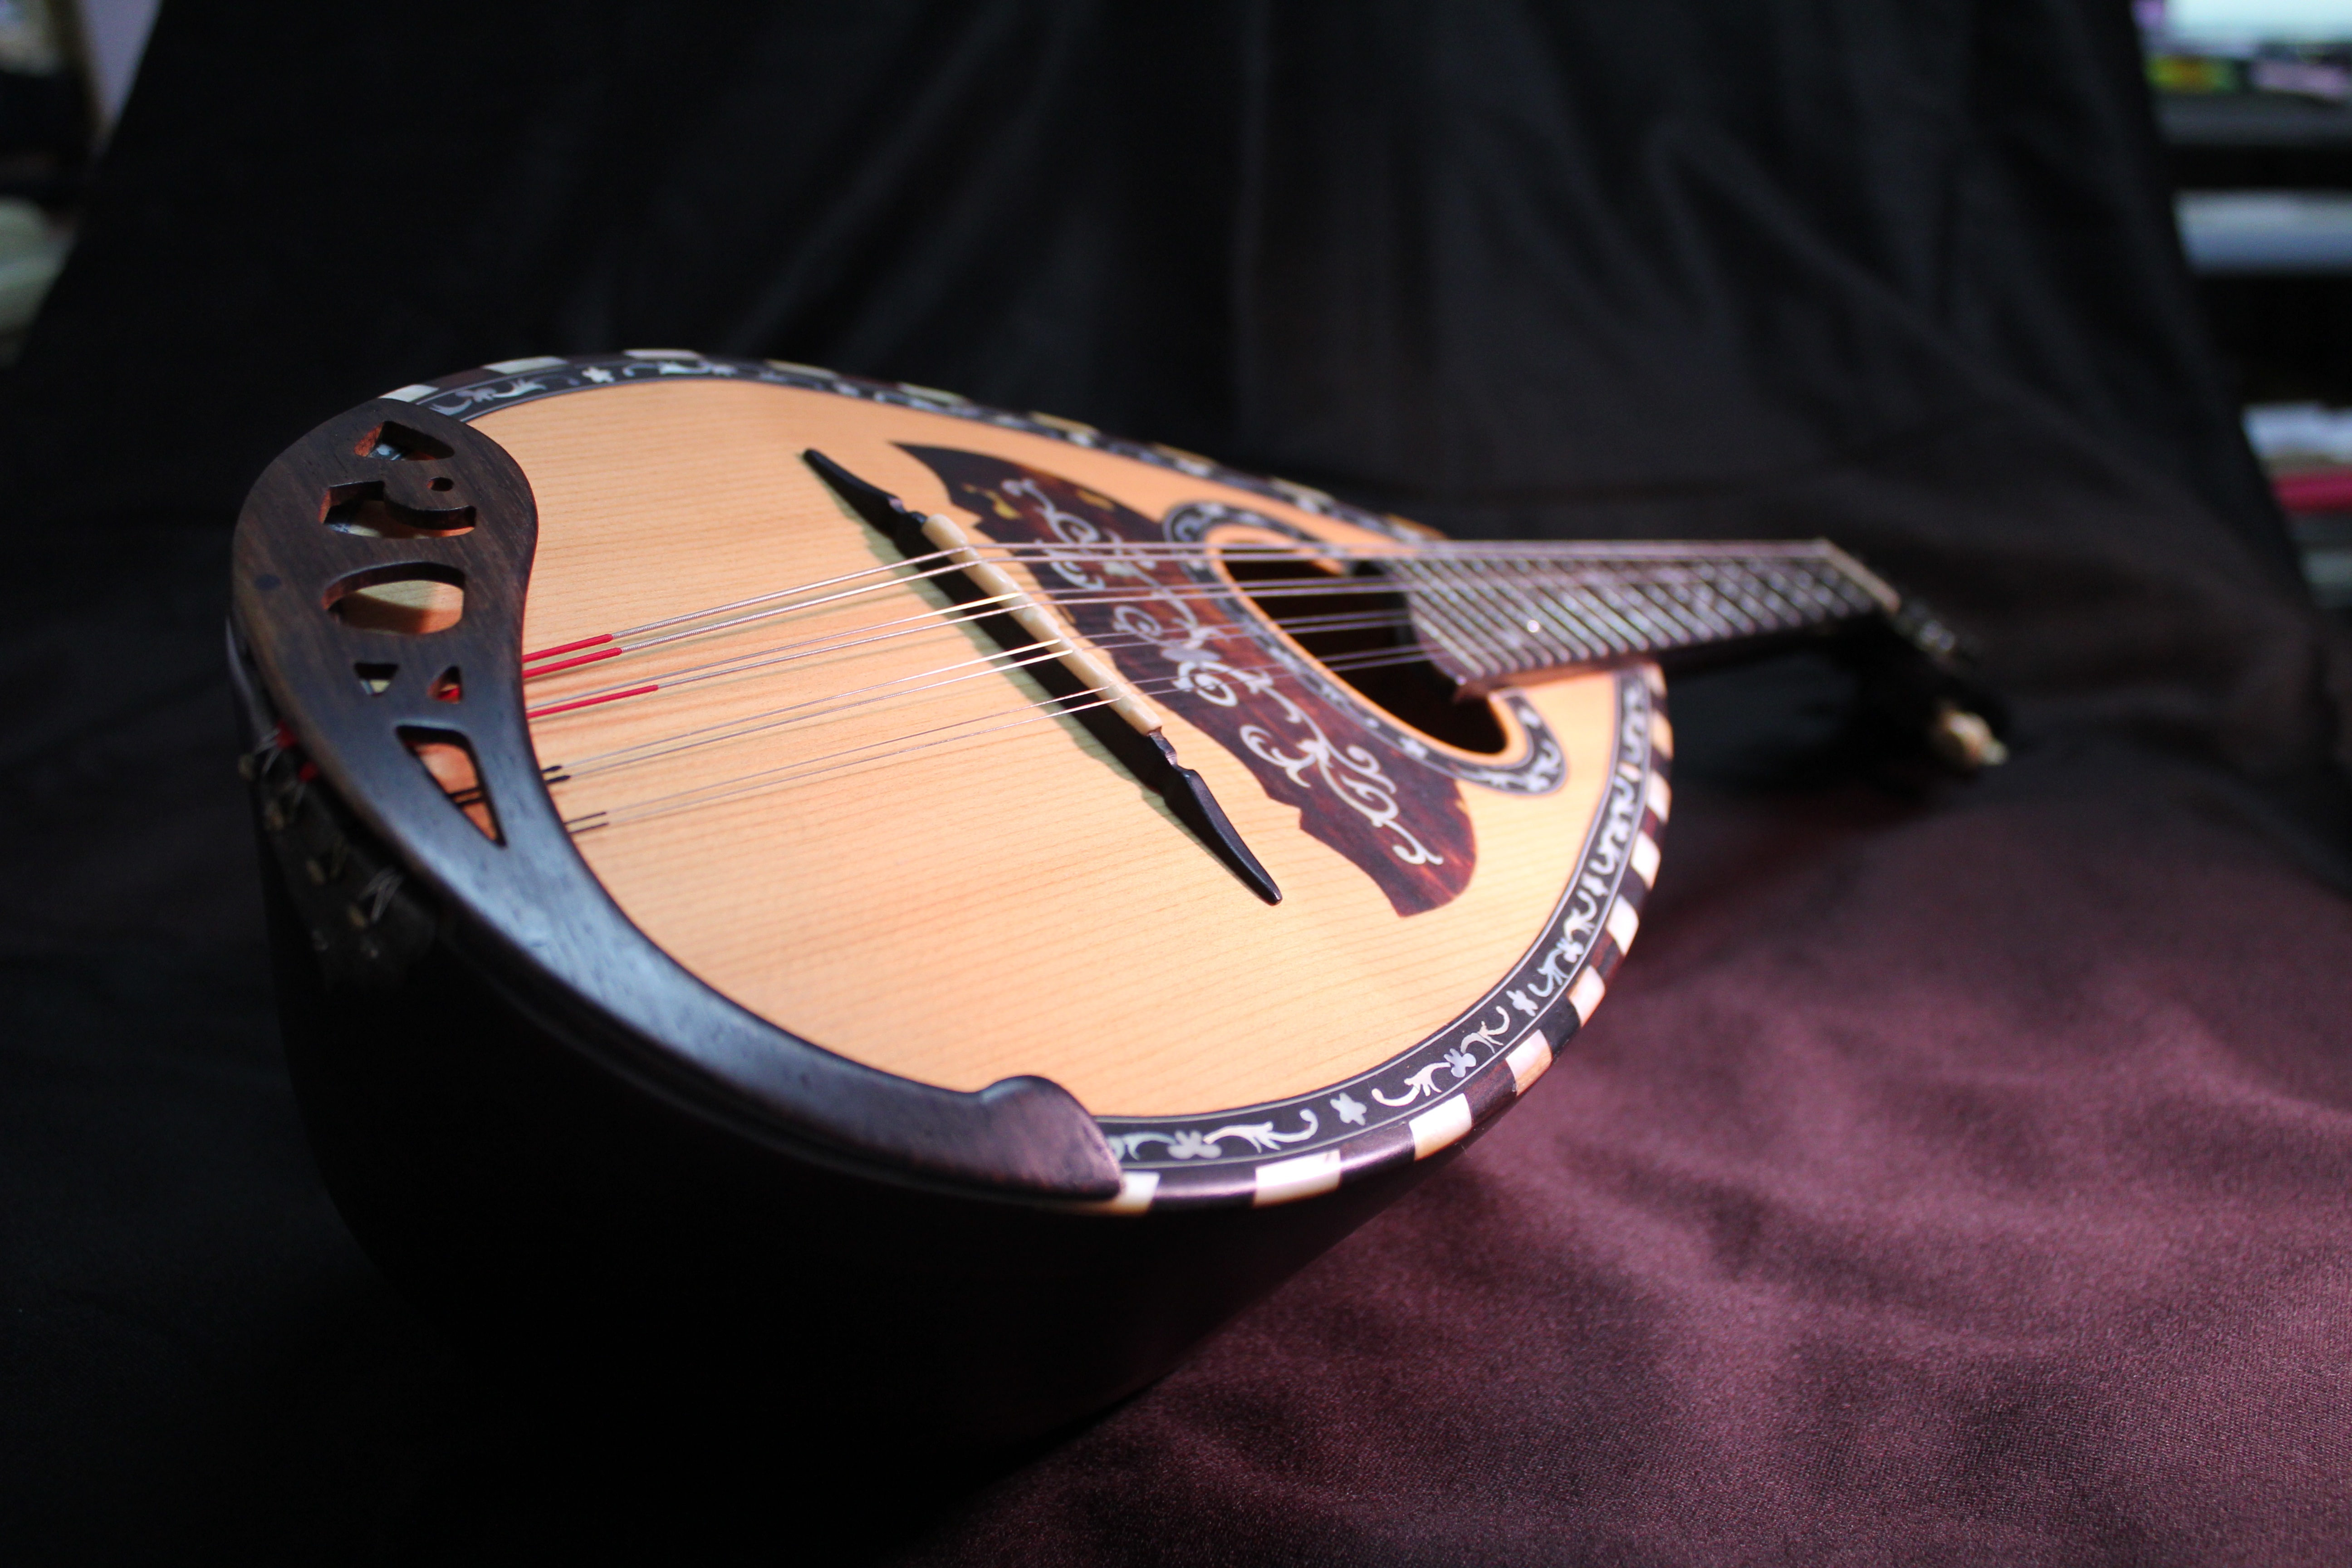
guitar, acoustic guitar, black, musical instrument, jean, mandolin, string instrument, string music, plucked string instruments